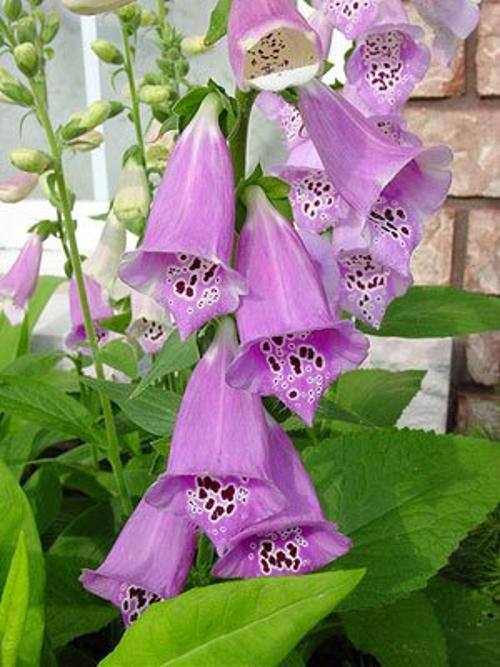
Label: foxglove